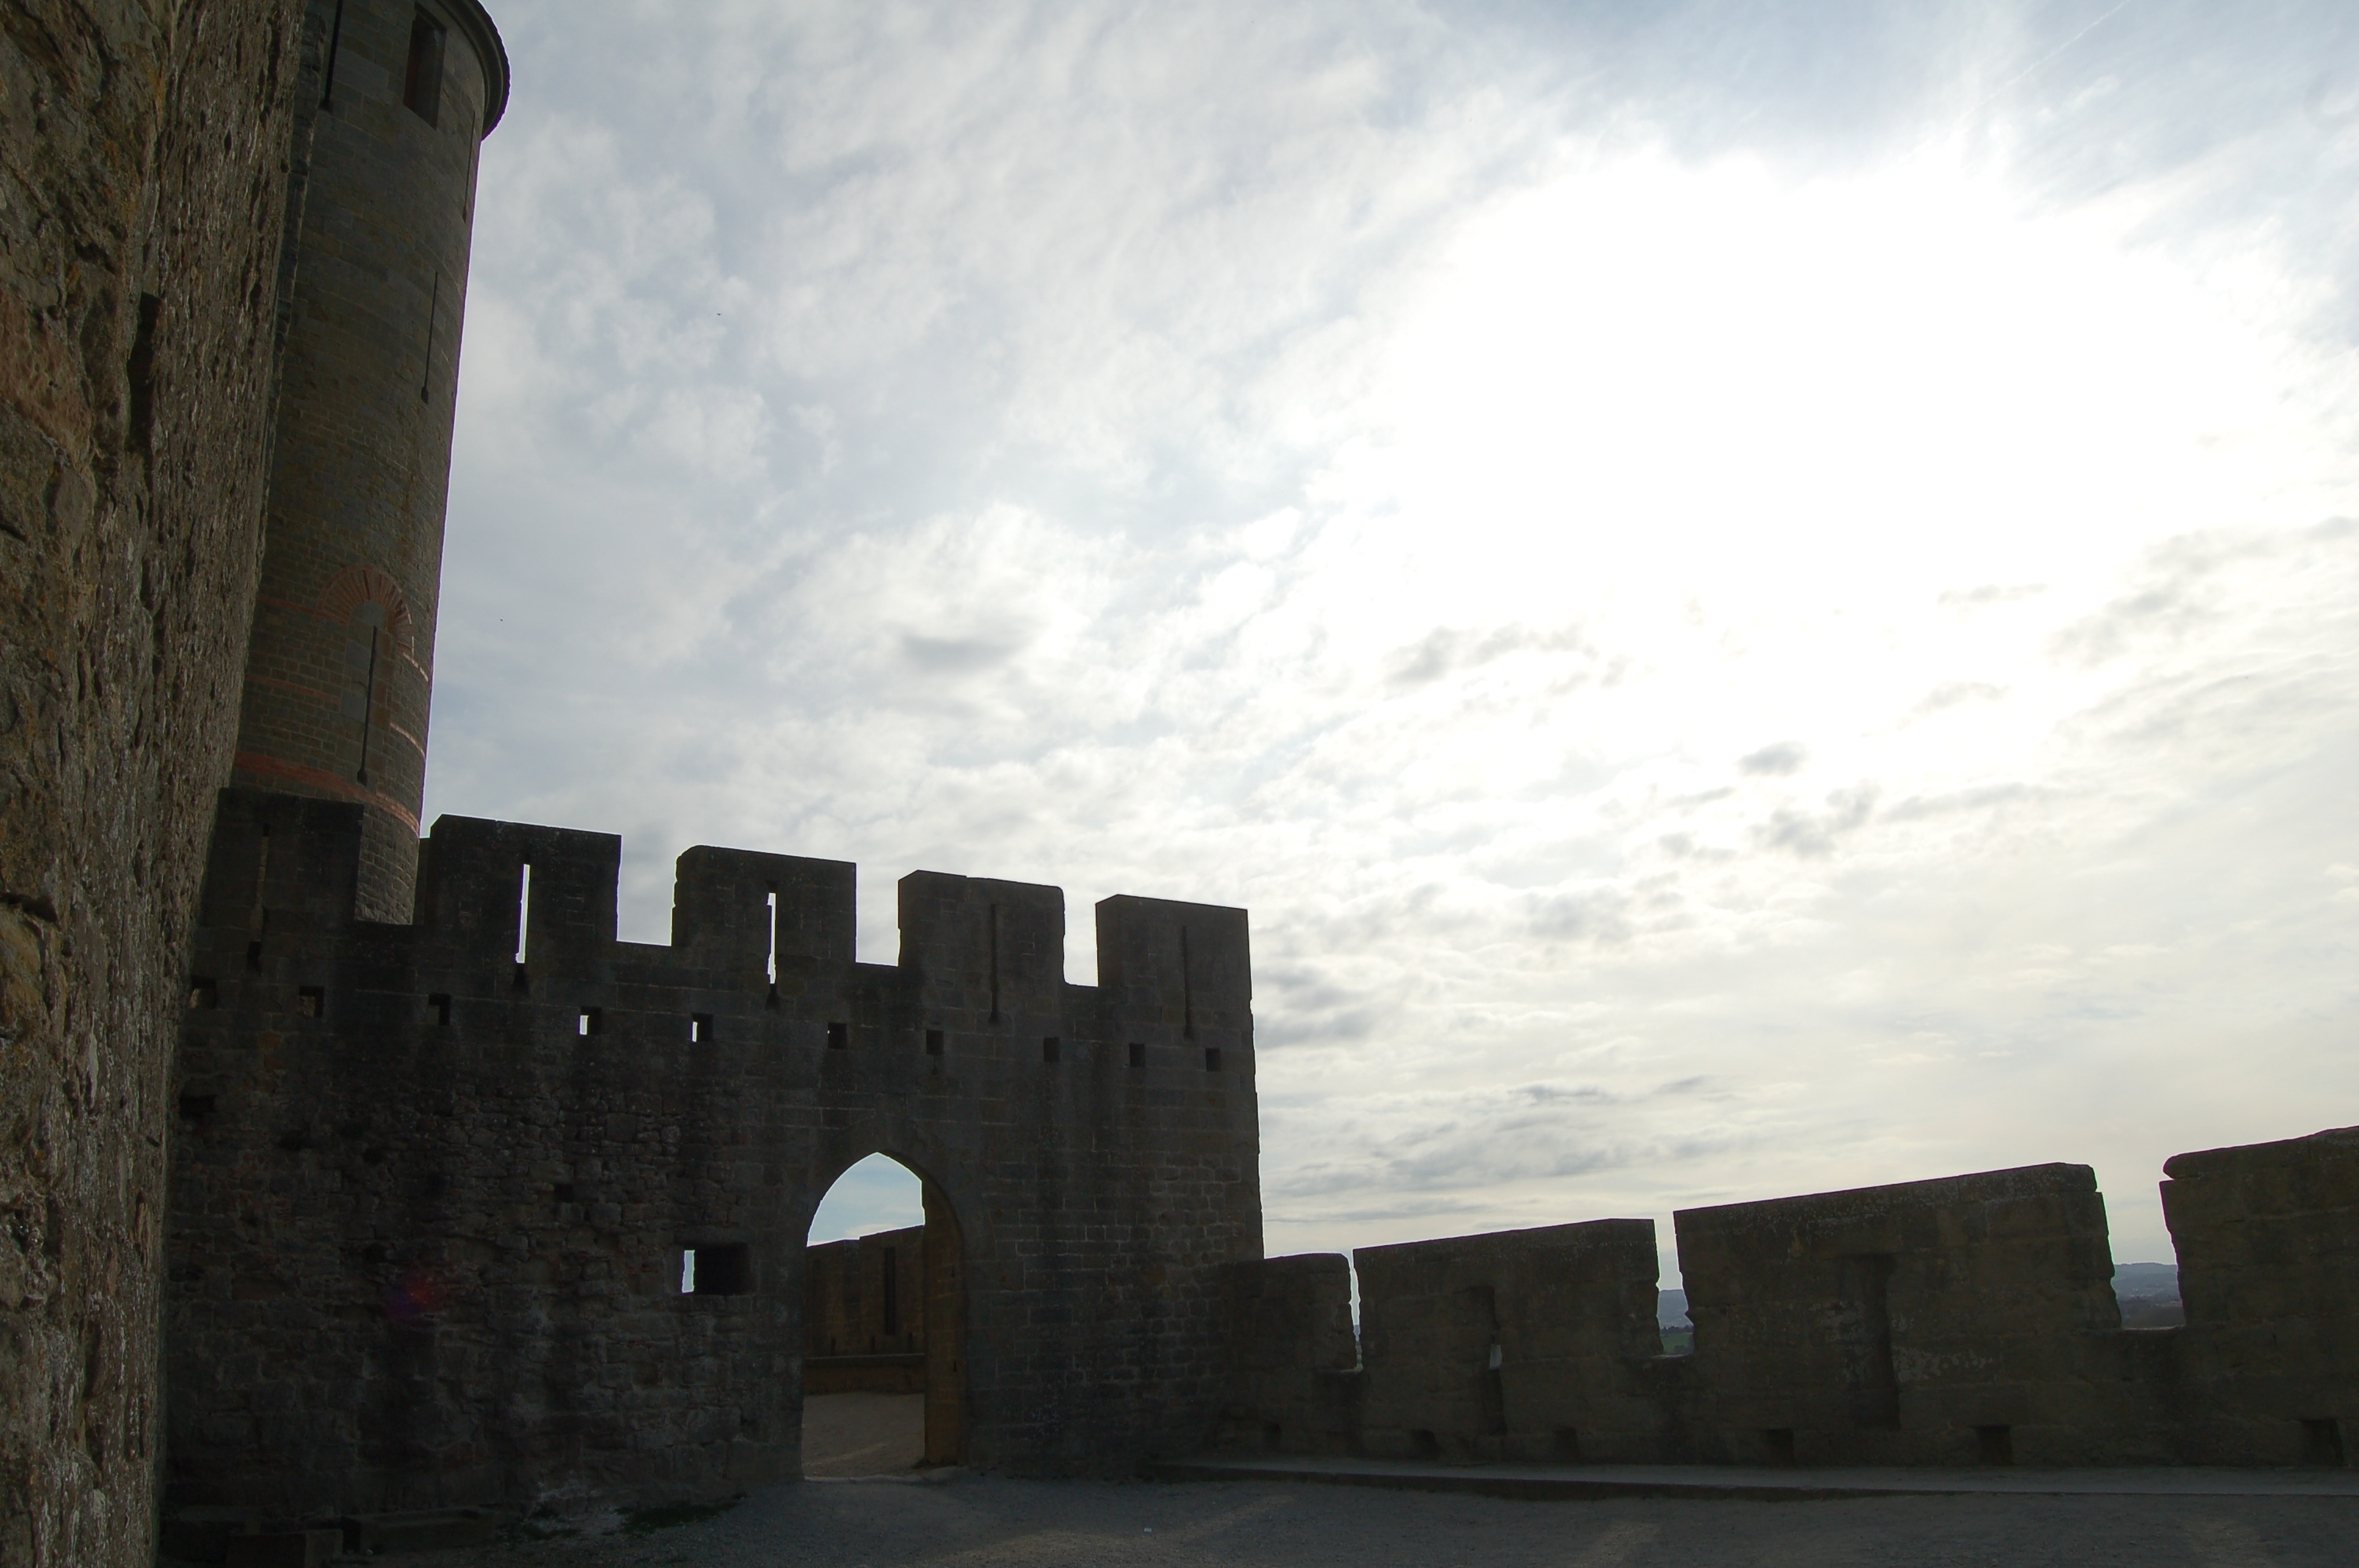
architecture, building, ruins